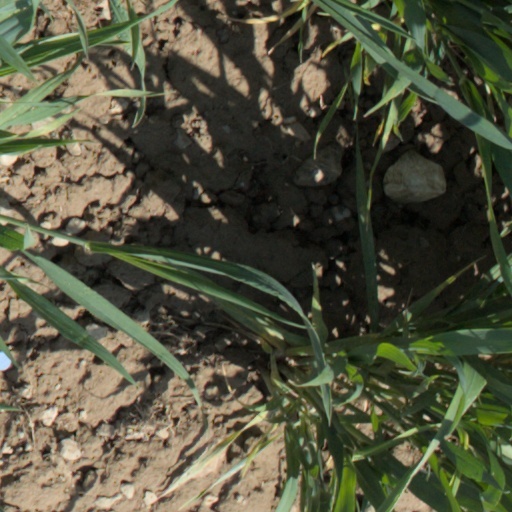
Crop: wheat